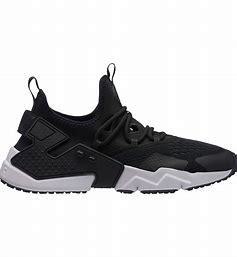
Brand: Nike
Model: Air Huarache Drift